Orrery

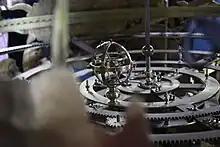
The Orrery inside the Sphaera Copernicana, designed by Joseph of Gottorp and built by Andreas Bösch, 1653

The Antikythera mechanism, discovered in 1901 in a wreck off the Greek island of Antikythera in the Mediterranean Sea, exhibited the diurnal motions of the Sun, Moon, and the five planets known to the ancient Greeks. It has been dated between 205 to 87 BC. The mechanism is considered one of the first orreries. It was geocentric and used as a mechanical calculator to calculate astronomical positions.